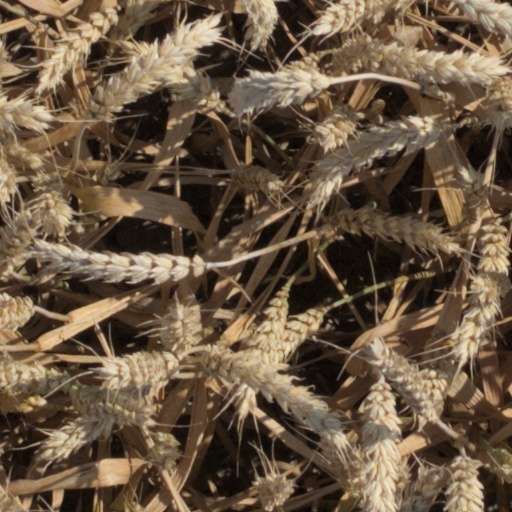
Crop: wheat